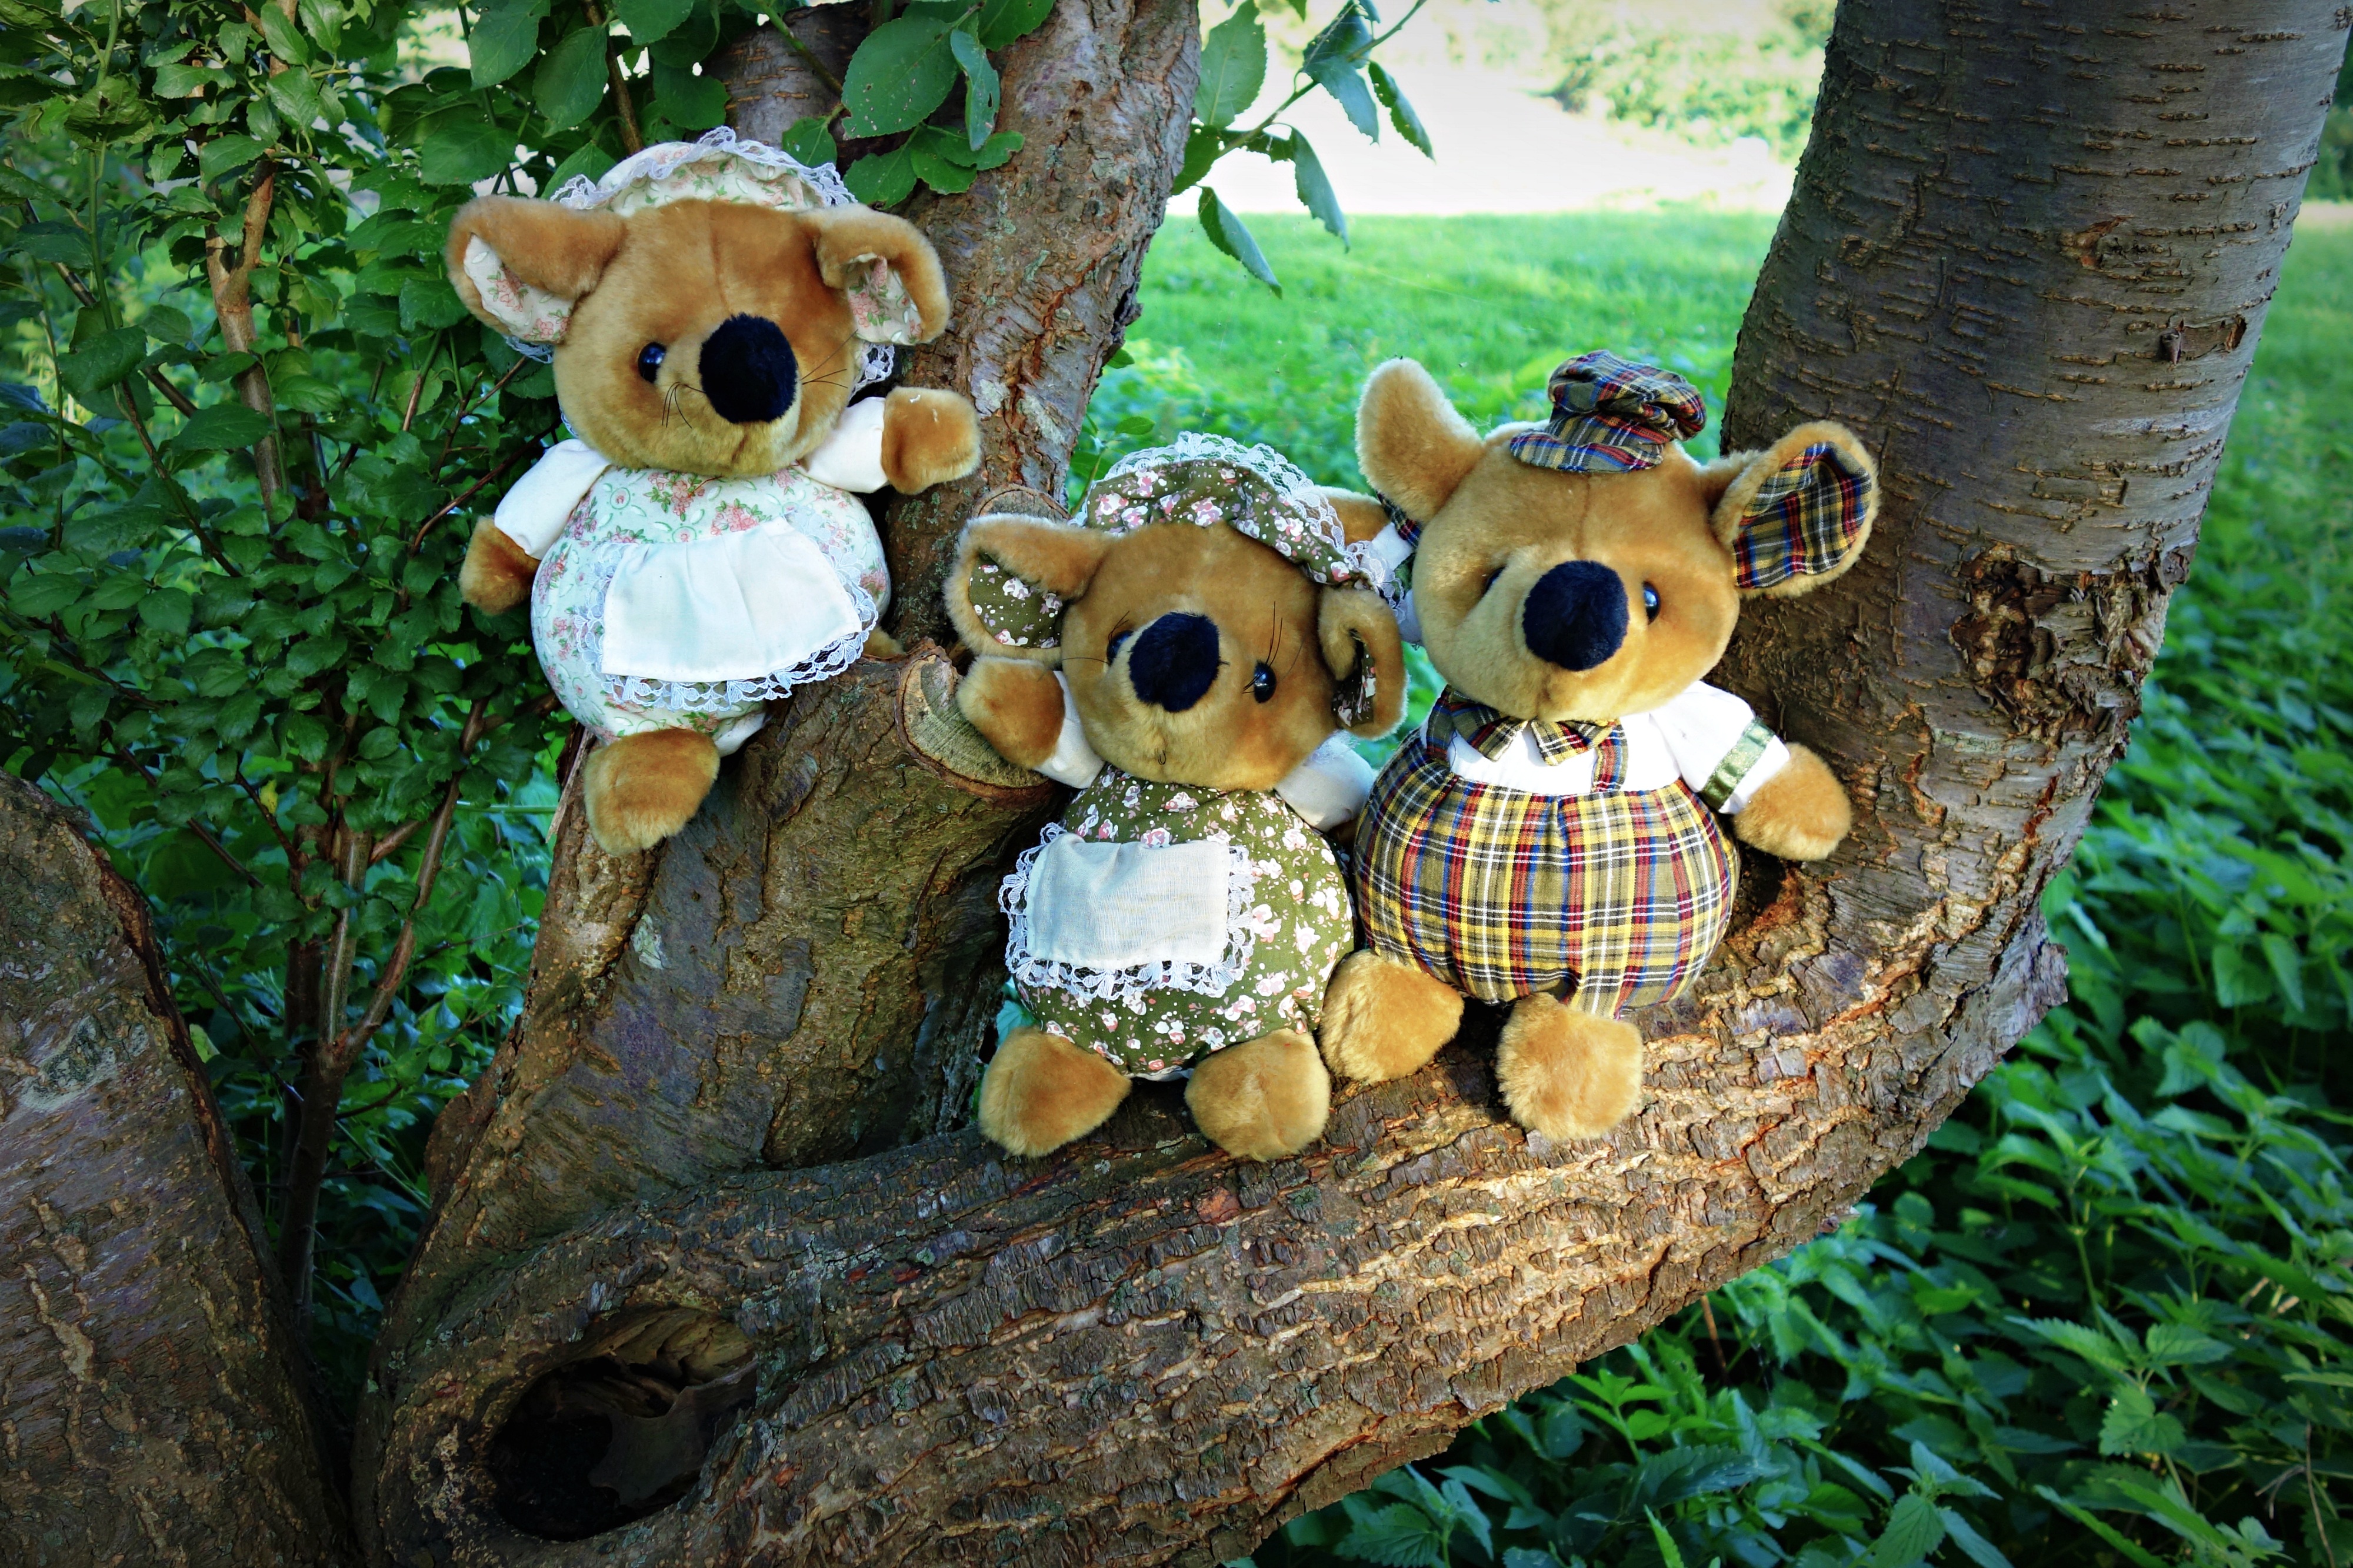
play, flower, mouse, cute, bear, toy, teddy bear, furry, stuffed, plush, adorable, teddy, cuddly toy